OWSD-Elsevier Foundation Award

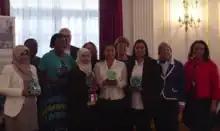
2016 award winners

The OWSD-Elsevier Foundation Awards for Early-Career Women Scientists in the Developing World are awarded annually to early-career women scientists in selected developing countries in four regions: Latin America and the Caribbean, East and Southeast Asia and the Pacific, Central and South Asia, and Sub-Saharan Africa.